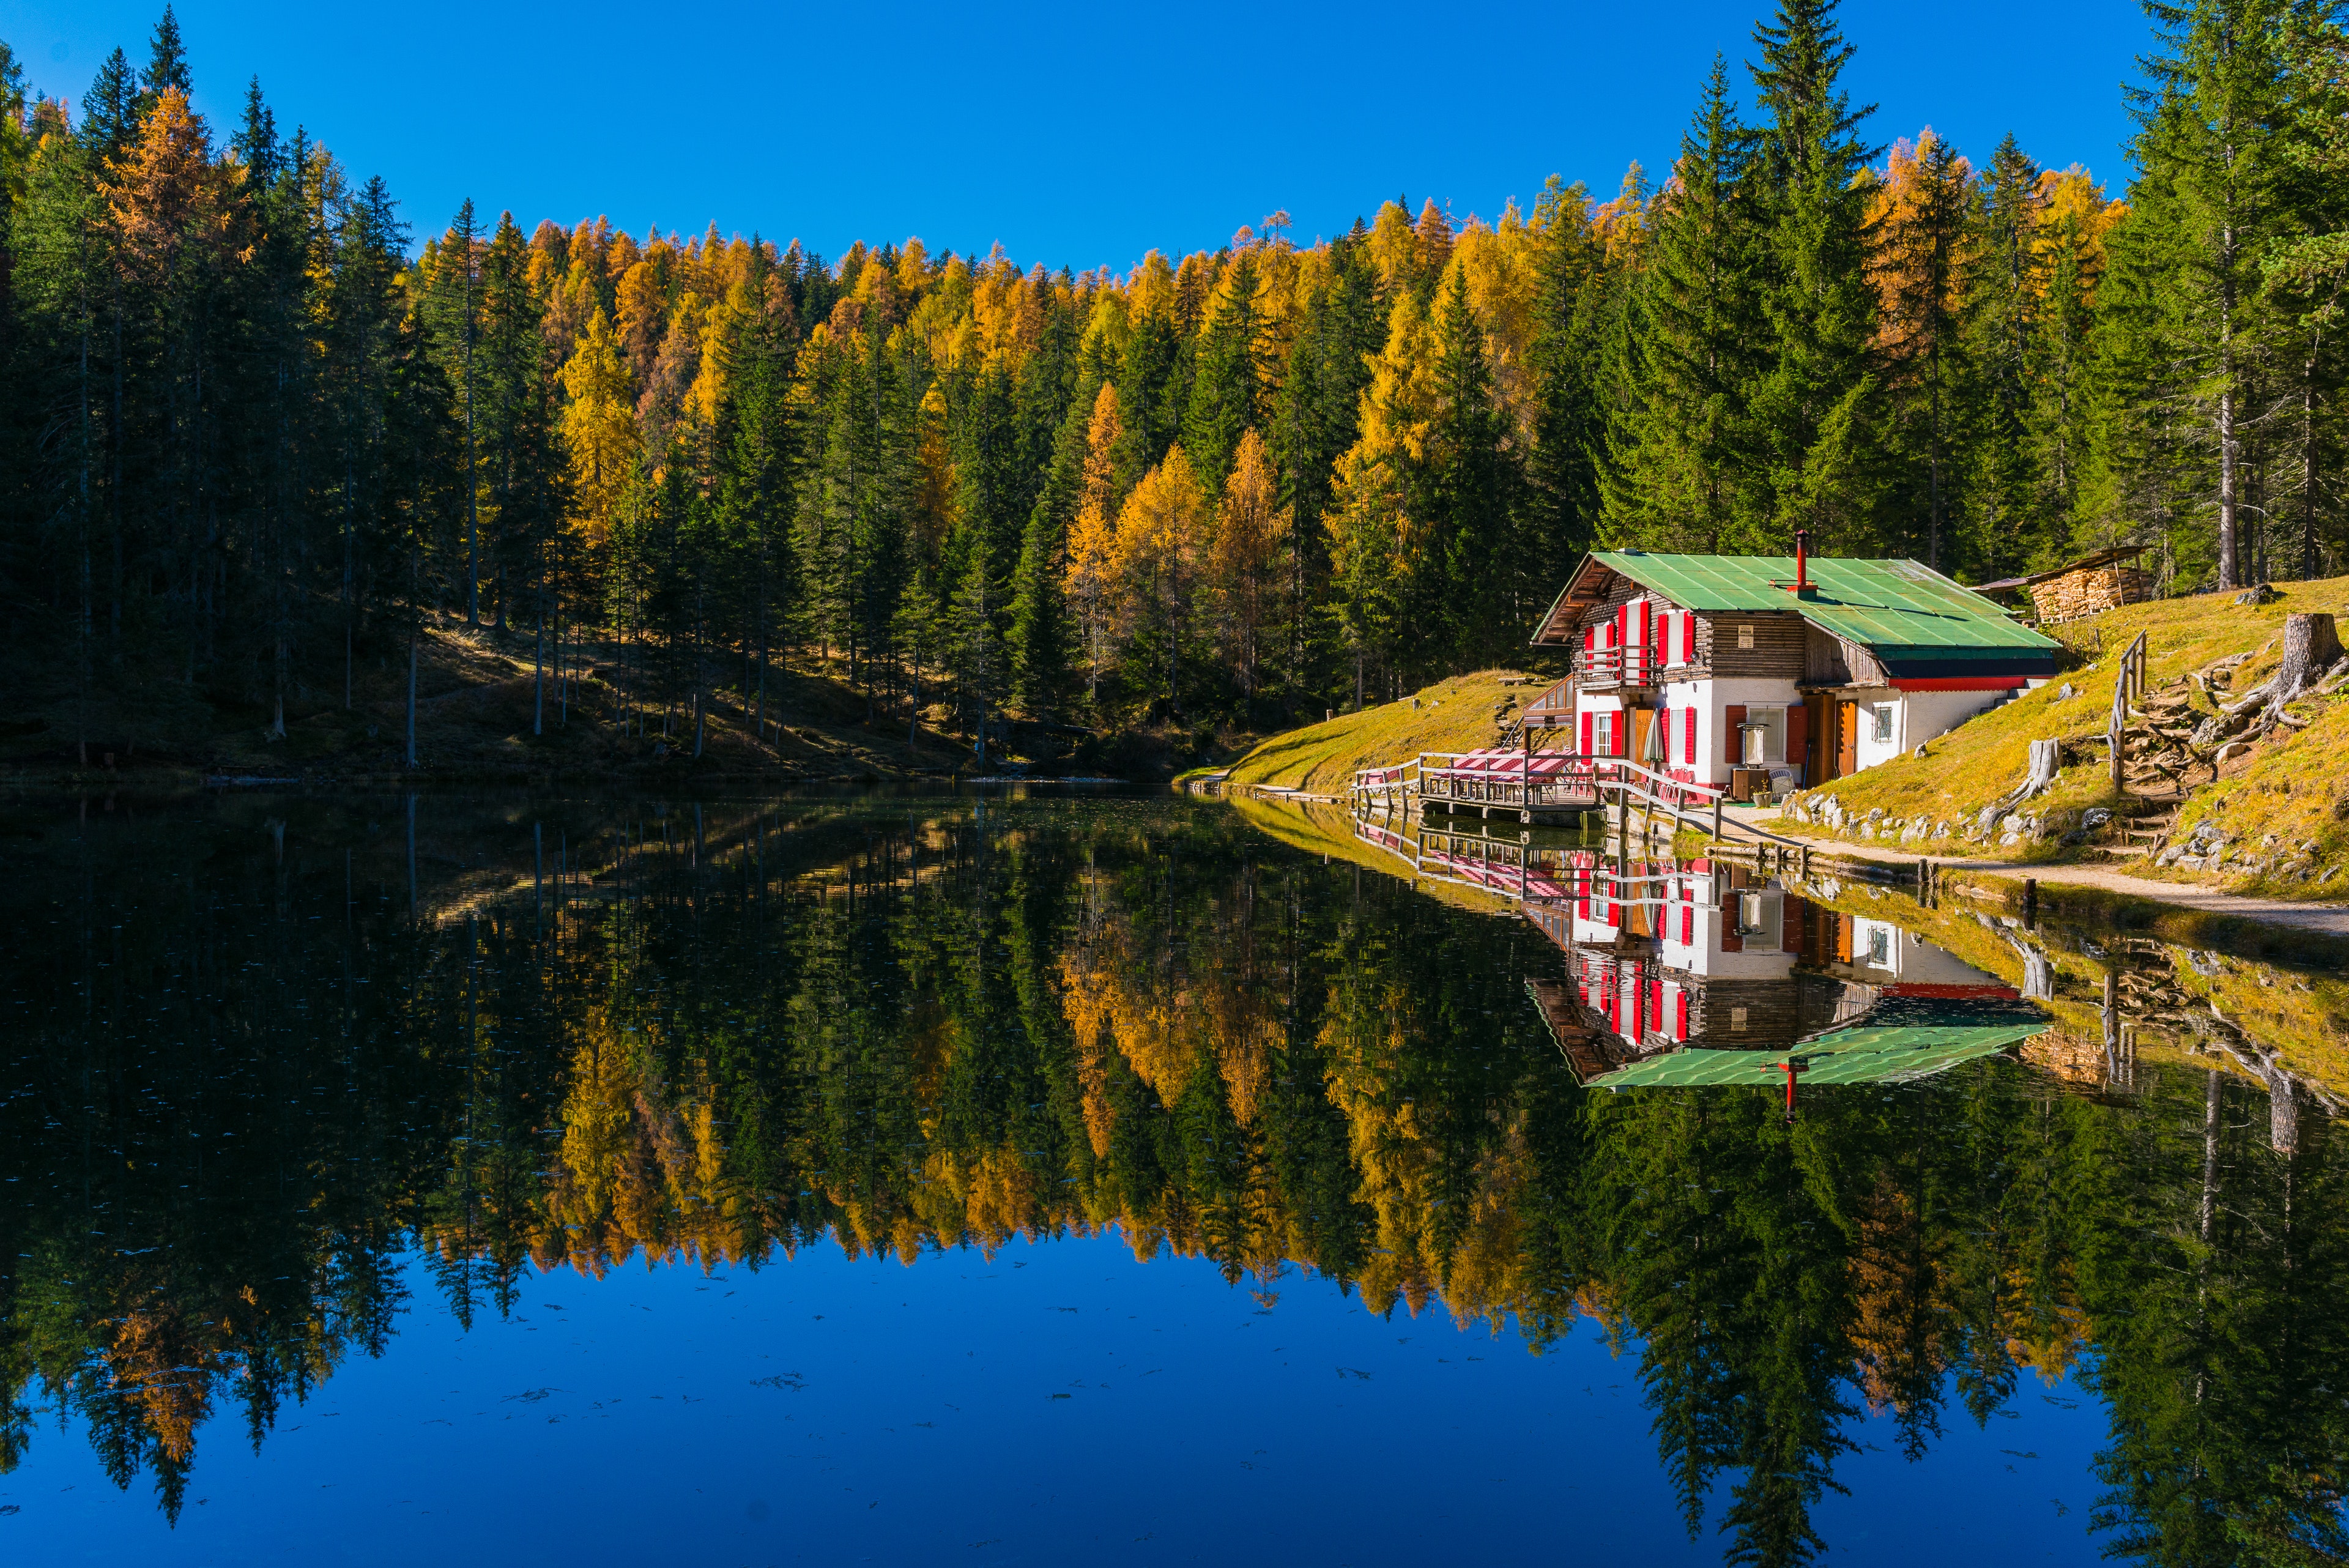
reflection, nature, tree, natural landscape, lake, water, leaf, wilderness, sky, natural environment, autumn, mountain, biome, woody plant, landscape, house, plant, forest, river, bank, national park, architecture, mountain range, reservoir, home, pine family, larch, tarn, conifer, leisure, alps, pond, American larch, vacation, tourism